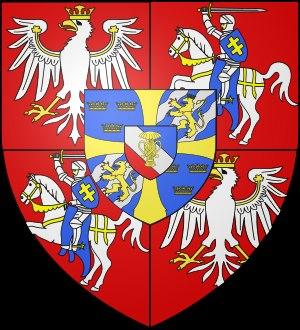
La dynastie Vasa est une dynastie originaire de la région suédoise d'Uppland qui a régné sur la Suède de 1523 à 1654 et sur la Pologne-Lituanie de 1587 à 1668.